List of birds of Maryland

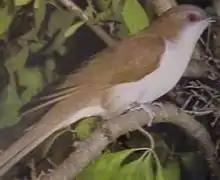
Black-billed cuckoo

The family Cuculidae includes cuckoos, roadrunners, and anis. These birds are of variable size with slender bodies, long tails, and strong legs. Three species have been recorded in Maryland.